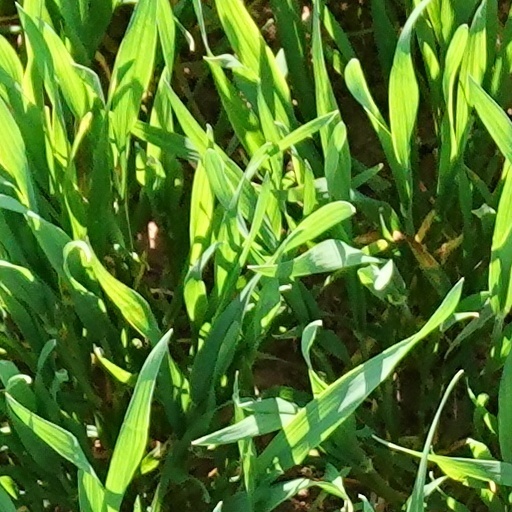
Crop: wheat